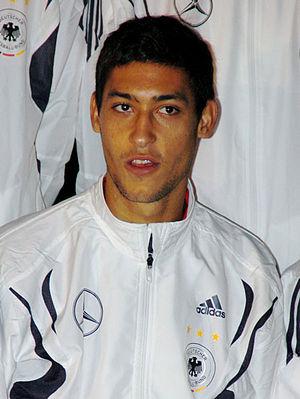
Malik Fathi est un footballeur international allemand né à Berlin, le 29 octobre 1983, de père Turc et de mère Allemande.